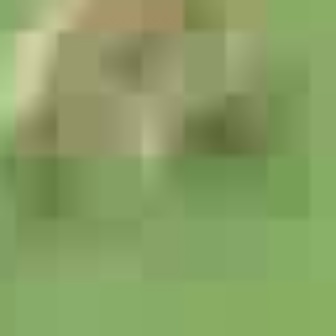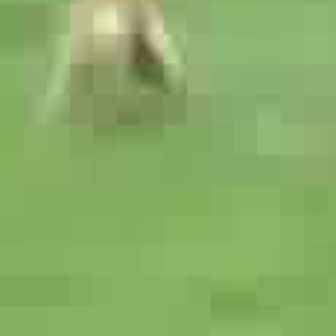
  Please identify the target specified by the bounding box [141,26,288,175] in the first image and locate it in the second image. Return the coordinates in [x_min,y_min,x_max,y_max] format.
Answer: [219,68,310,158]